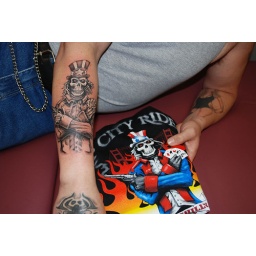
Motorcycle Enthusiast Mascot in black &amp;amp; gray with a couple white accents.